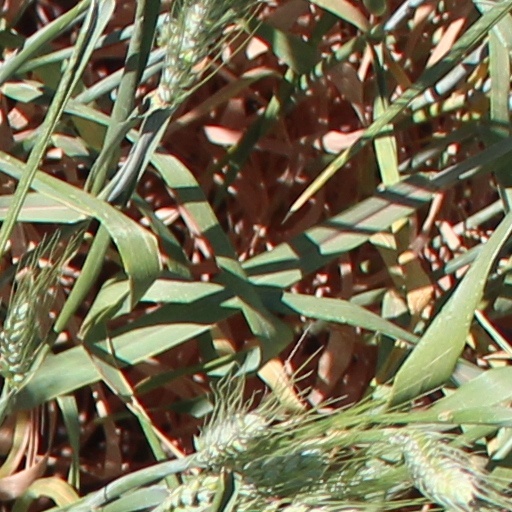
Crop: wheat